Araf (film)

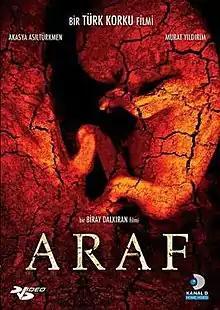

Araf (English: The Abortion) is a 2006 Turkish film directed by Biray Dalkiran.